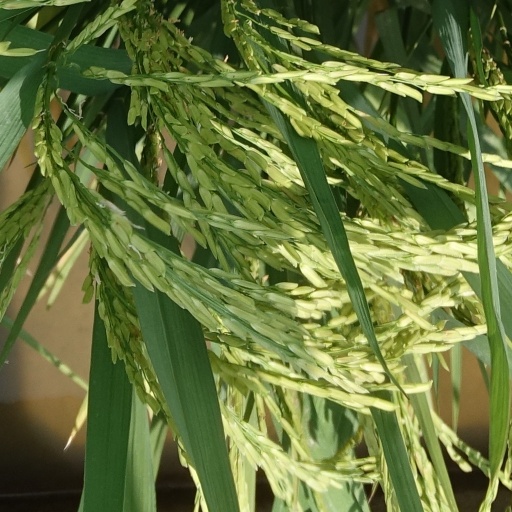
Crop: rice